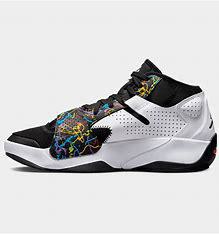
Brand: Jordan
Model: Zion 2